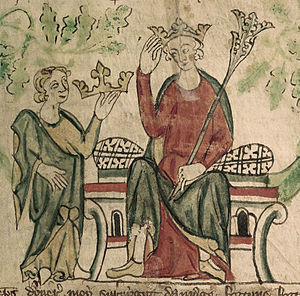
Engelske regenter / Huset Plantagenet (1154-1399)
"Dette er en liste over engelske regenter. Den omfatter ikke regenter af den moderne stat Storbritannien og Nordirland, der først opstod med vedtagelsen af Acts of Union i 1707. Denne liste omfatter kun monarker af det nu hedengangne Kongeriget England samt disse monarkers institutionelle forgængere, kongerne af Wessex, som var de første til at betegne sig selv ""konger af England.""